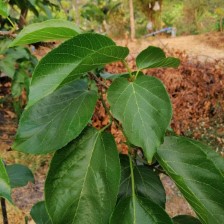
Variety: TaiwanMeacho